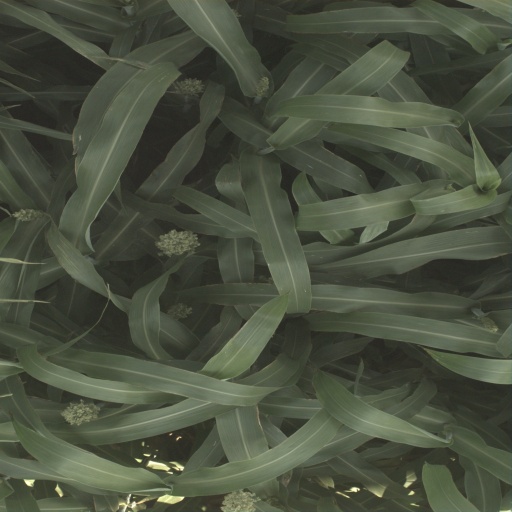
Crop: sorghum